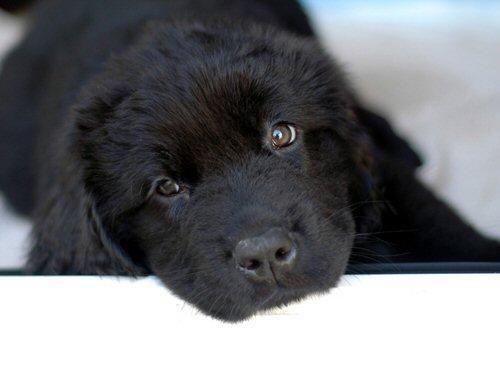
Newfoundland